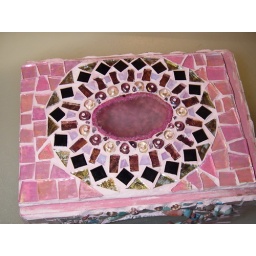
Treasure box lid made with agate, beads, Van Gogh glass, iridescent stained glass, vitreous glass, grouted in pink